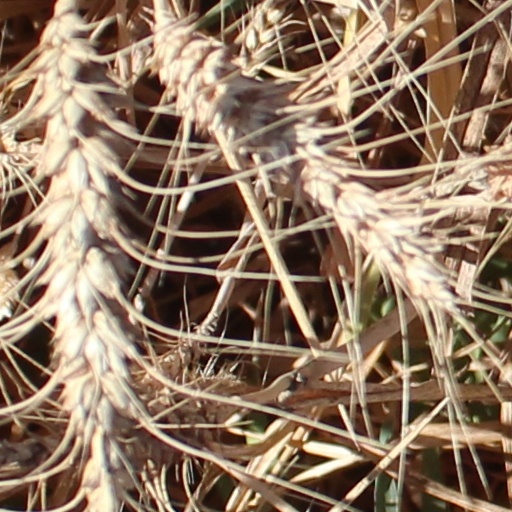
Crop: wheat